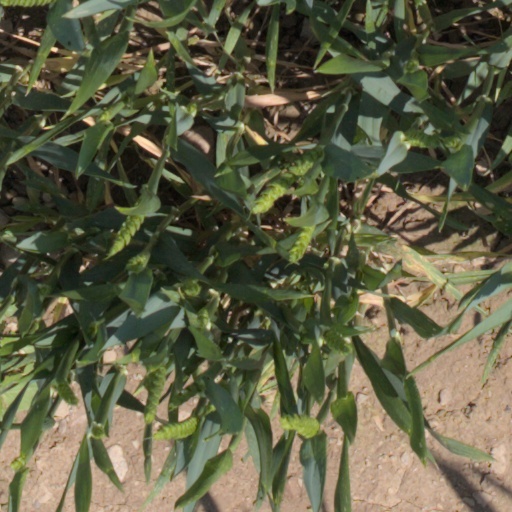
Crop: wheat